Greater Noida

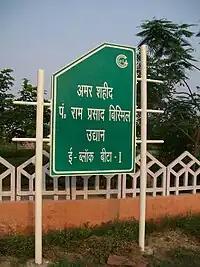
Shaheed Bismil Park, Sector-Beta 1 in Greater Noida City

The government of Uttar Pradesh decided to develop another city as an extension to Noida with better planning. The idea was to create a world-class town approximately 25 kilometres from Noida. A railway station near Boraki and an international airport were included later in the plan intending to develop Greater Noida as an independent city.